Antisemitism in Ukraine

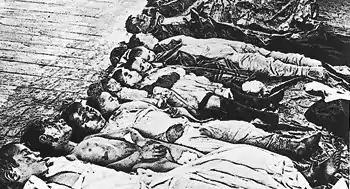
Victims of the Ekaterinoslav pogrom, October 1905.

After the publication of the October Manifesto, which promised citizens of Russia civil rights, many Jews who lived in the cities of the Pale of Settlement, went to the demonstrations against the government. For the local residents acting on the side of the incumbent authorities, this was the pretext to start a new wave of pogroms against Jews.